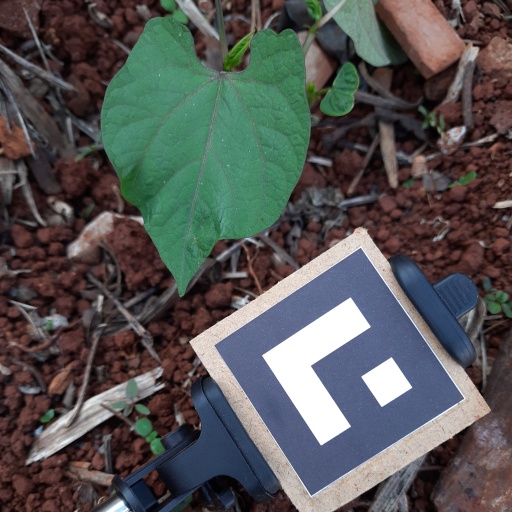
Observations: wavy surface, no eating holes, under shade